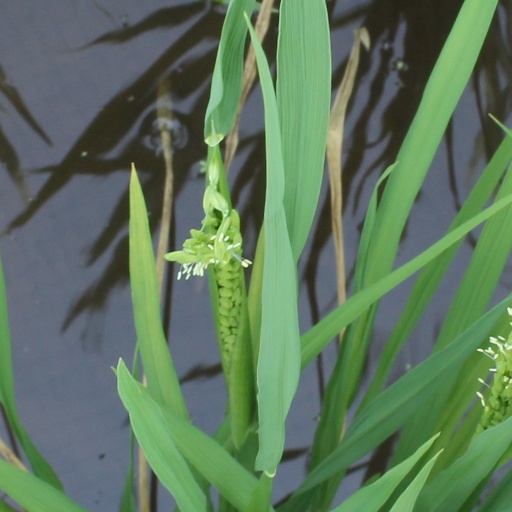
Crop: rice